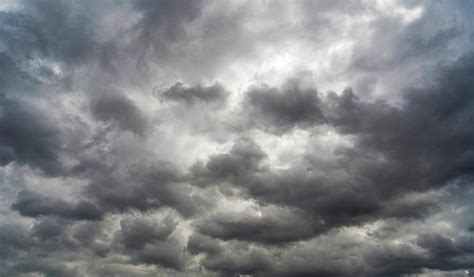
Weather: cloudy or overcast